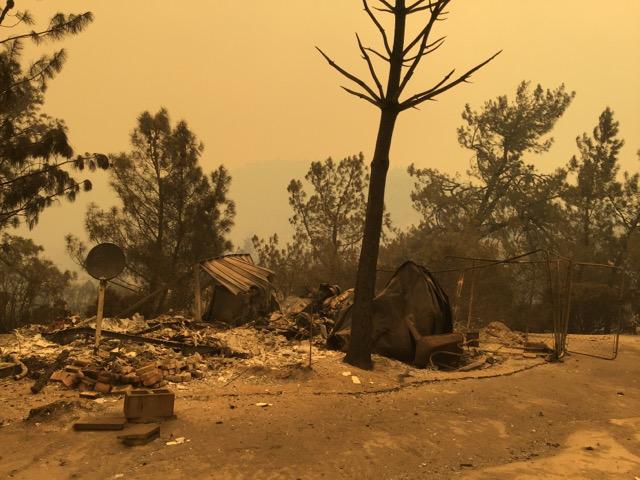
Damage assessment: destroyed